Green strength

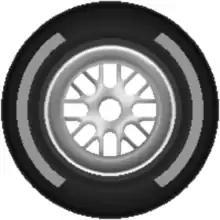
Rubber Tire (Elastomer)

In the elastomer industry, "green strength" describes the strength of an elastomer in an unvulcanized, uncured state. The most popular referenced type of elastomer is rubber.